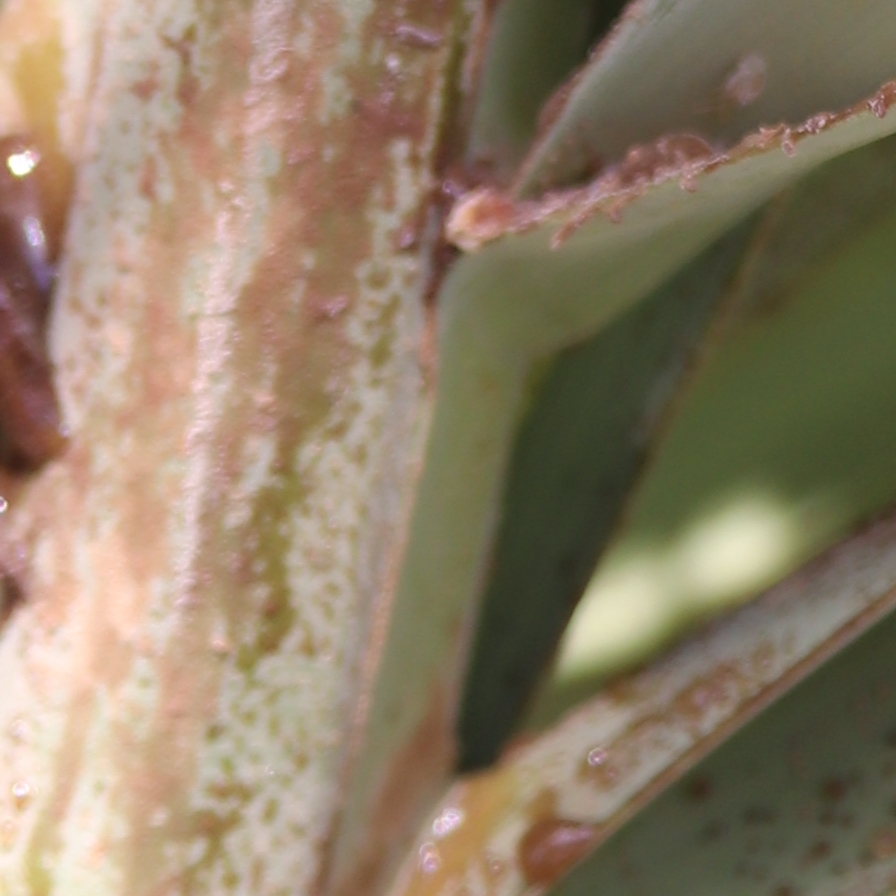
Label: Dubas